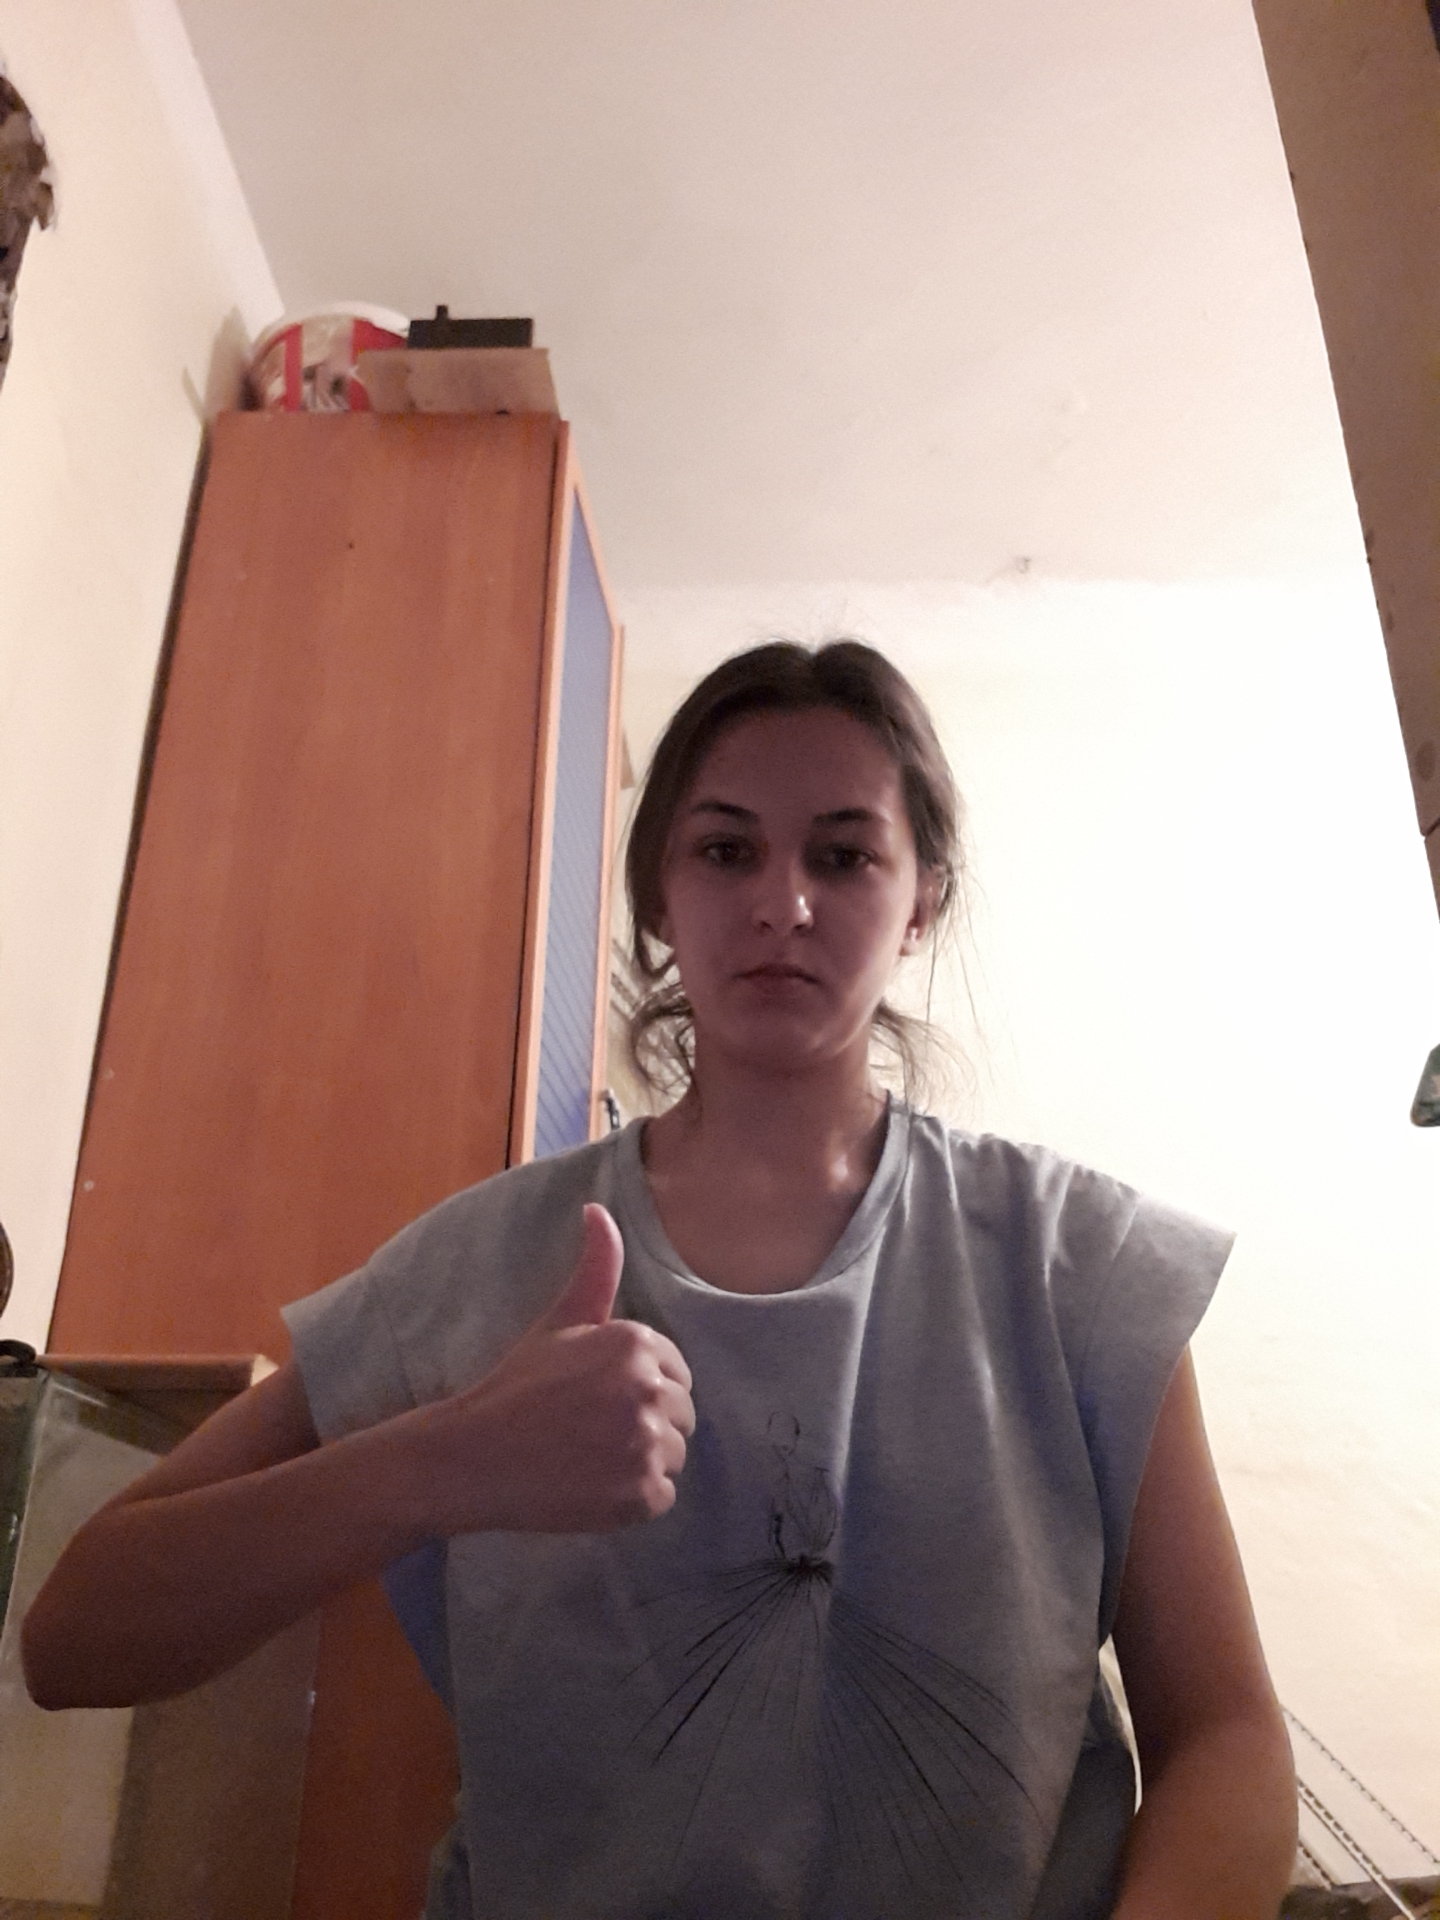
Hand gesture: like